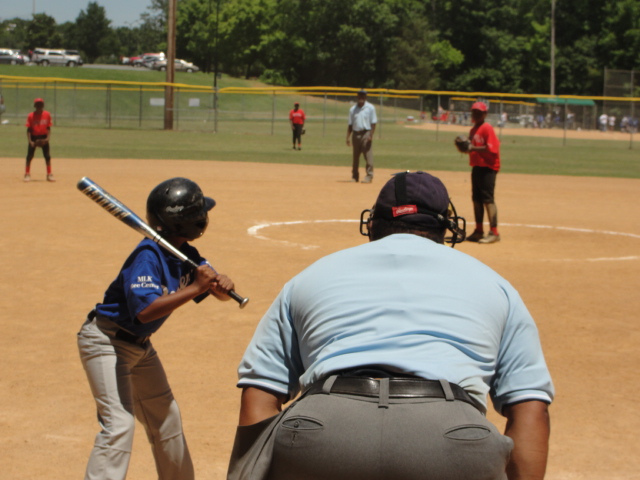
user: Given an image and a question. Answer the question in a short answer. Question: In what state in this being played? Short Answer:
assistant: ohio